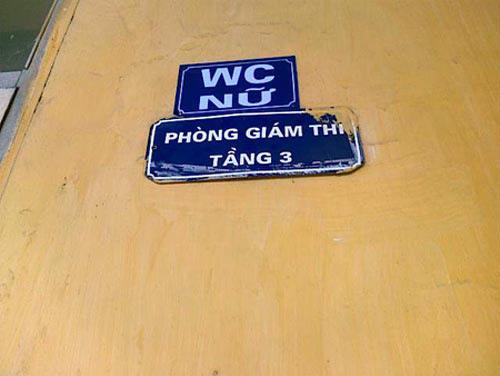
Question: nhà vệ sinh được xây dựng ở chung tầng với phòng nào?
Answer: phòng giám thị